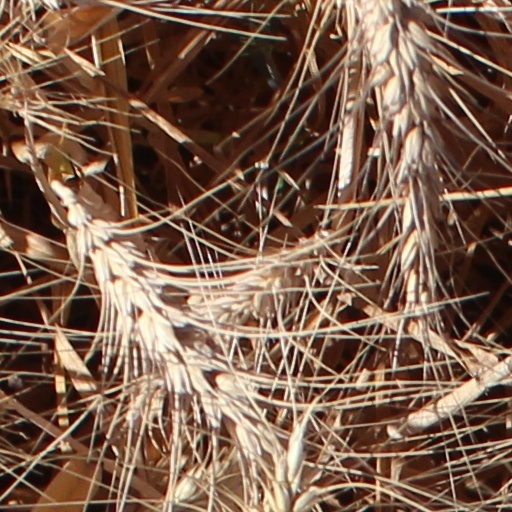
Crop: wheat